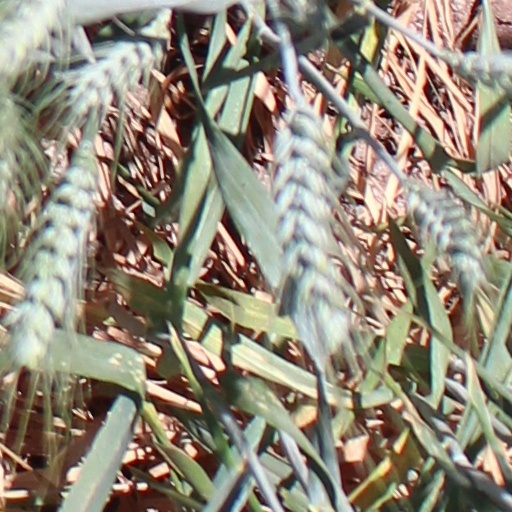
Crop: wheat